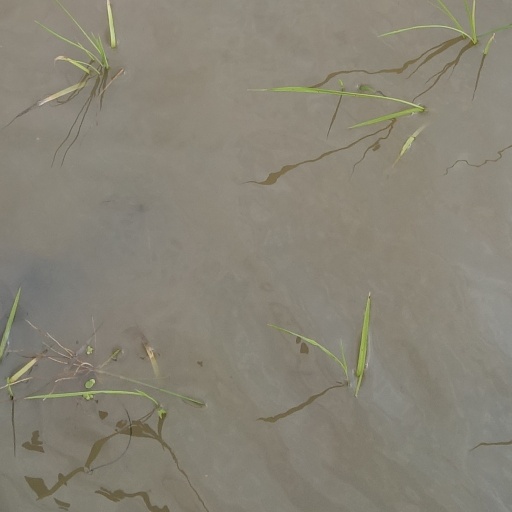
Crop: rice